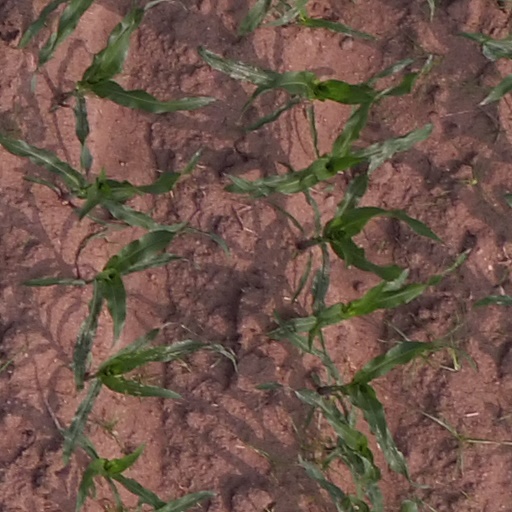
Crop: maize; corn